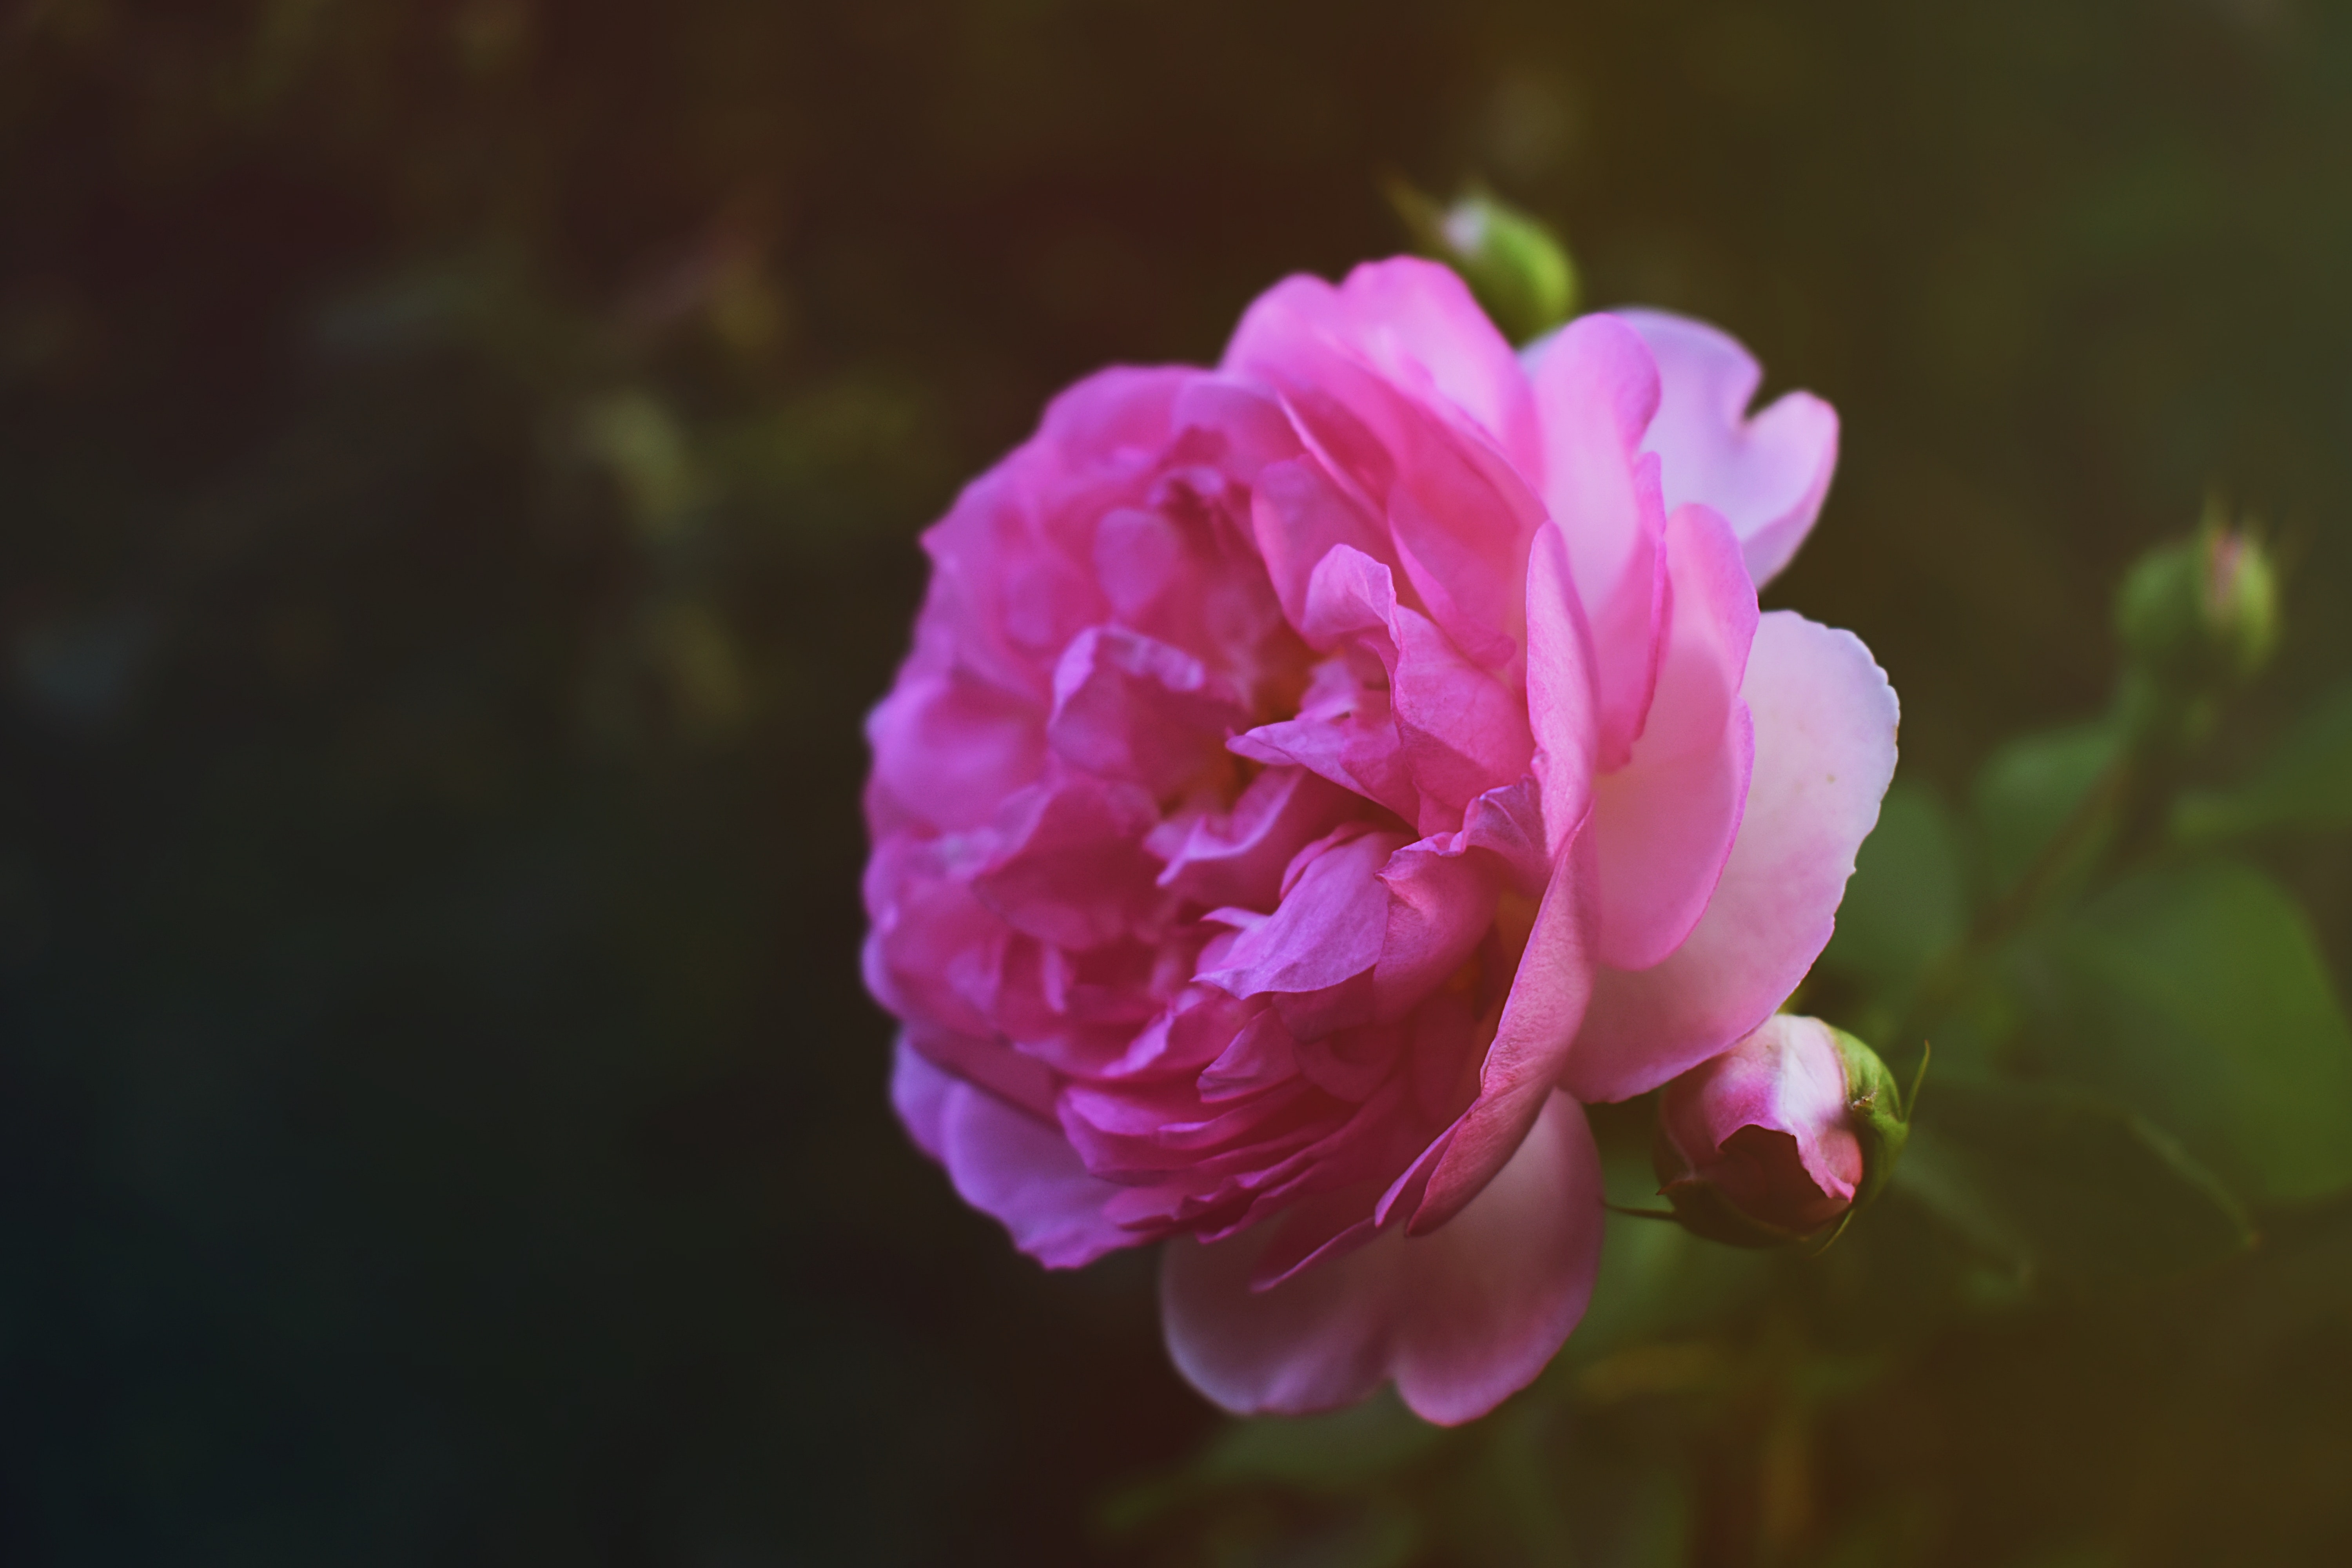
flower, flowering plant, petal, pink, rosa centifolia, rose, garden roses, rose family, plant, peony, botany, common peony, close up, rose order, spring, Chinese peony, floribunda, rosa gallica, camellia, china rose, photography, branch, wildflower, theaceae, plant stem, japanese camellia, annual plant, magenta, camellia sasanqua, pink family, blossom, perennial plant